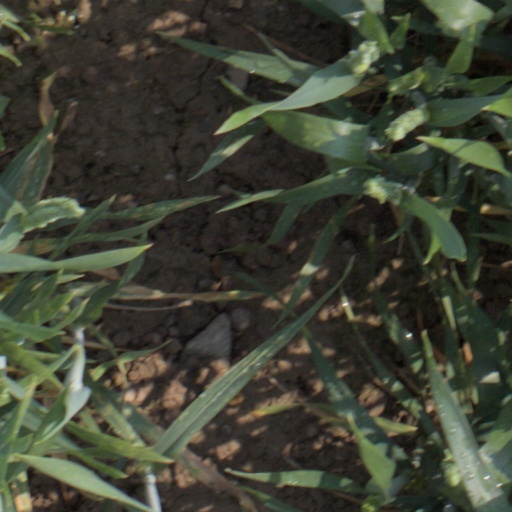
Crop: wheat